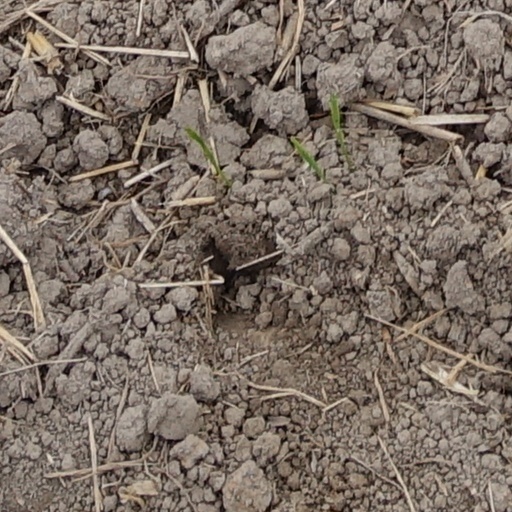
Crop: wheat